Question: Please indicate a possible affordance area of the bicycle that can be used for sitting on
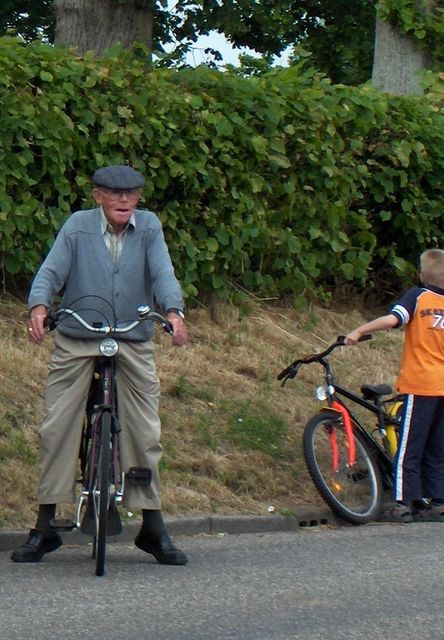
Answer: [359.935, 382.851, 395.084, 397.808]